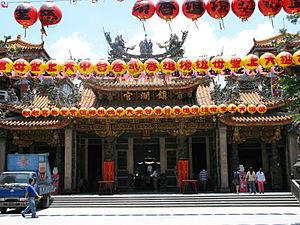
Taichung est une municipalité spéciale du centre-ouest de l'ile de Taïwan. Avec une population de plus de 2,81 millions d'habitants, Taichung est la seconde ville la plus peuplée de Taïwan après celle de Kaohsiung en juillet 2017. Son nom chinois signifie « centre de Taïwan ». Elle sert de noyau de l'aire métropolitaine Taichung-Chunghua, laquelle est la seconde plus grande aire métropolitaine de Taïwan. La ville actuelle a été formée lorsque le comté de Taichung fusionna avec la province originelle de Taichung afin de former la municipalité spéciale le 25 décembre 2010.